Søndermarken

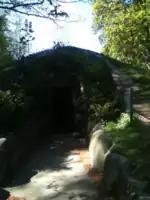
The entrance to the Memorial Mound

The Memorial Mound is on a slope and was erected in 1925 to commemorate Danish immigration to America. In the 1920s, Danish-Americans in the United States conceived the idea to erect a memorial in Copenhagen as a counterpoint to the traditions surrounding Rebild Hills celebrations in Jutland.